Garde Civique

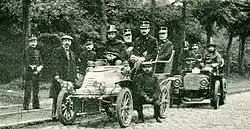
Motorised personnel of the "Garde", 1904

The "Garde Civique" were mobilised following the German invasion of Belgium on 4 August 1914. Their intended functions were to secure lines of communication, guard bridges and other installations, escort prisoners and maintain order outside the actual areas of combat. The German military authorities however chose to regard members of the "Garde" as franc-tireurs (irregulars) and, as such, not under the protection of international law if taken prisoner. Demands were made that they be disarmed and disbanded. In view of the German shooting of Belgian civilian hostages during the early stages of the invasion such threats were taken seriously and on 13 October 1914 King Albert I decreed the dissolution of the "Garde". Most of its younger members transferred to the regular Belgian Army.